Richarlison

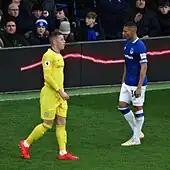
Richarlison (right) playing for Everton in 2019

Due to the poor form of fellow Everton strikers, Richarlison was deployed in the centre-forward role for Everton's game against Leicester City on 6 October, scoring in the 7th minute in a 2–1 away win. Four weeks later, he scored twice in a 3–1 victory over Brighton & Hove Albion. Richarlison finished the season as Everton's joint-highest goalscorer along with Gylfi Sigurðsson on 13 Premier League goals, while both had 14 goals in all competitions. Ahead of the 2019–20 Richarlison was handed the number 7 shirt. He finished that season as the club's joint-highest goalscorer, this time sharing the honour with Dominic Calvert-Lewin on 13 Premier League goals, while both had 15 goals in all competitions.